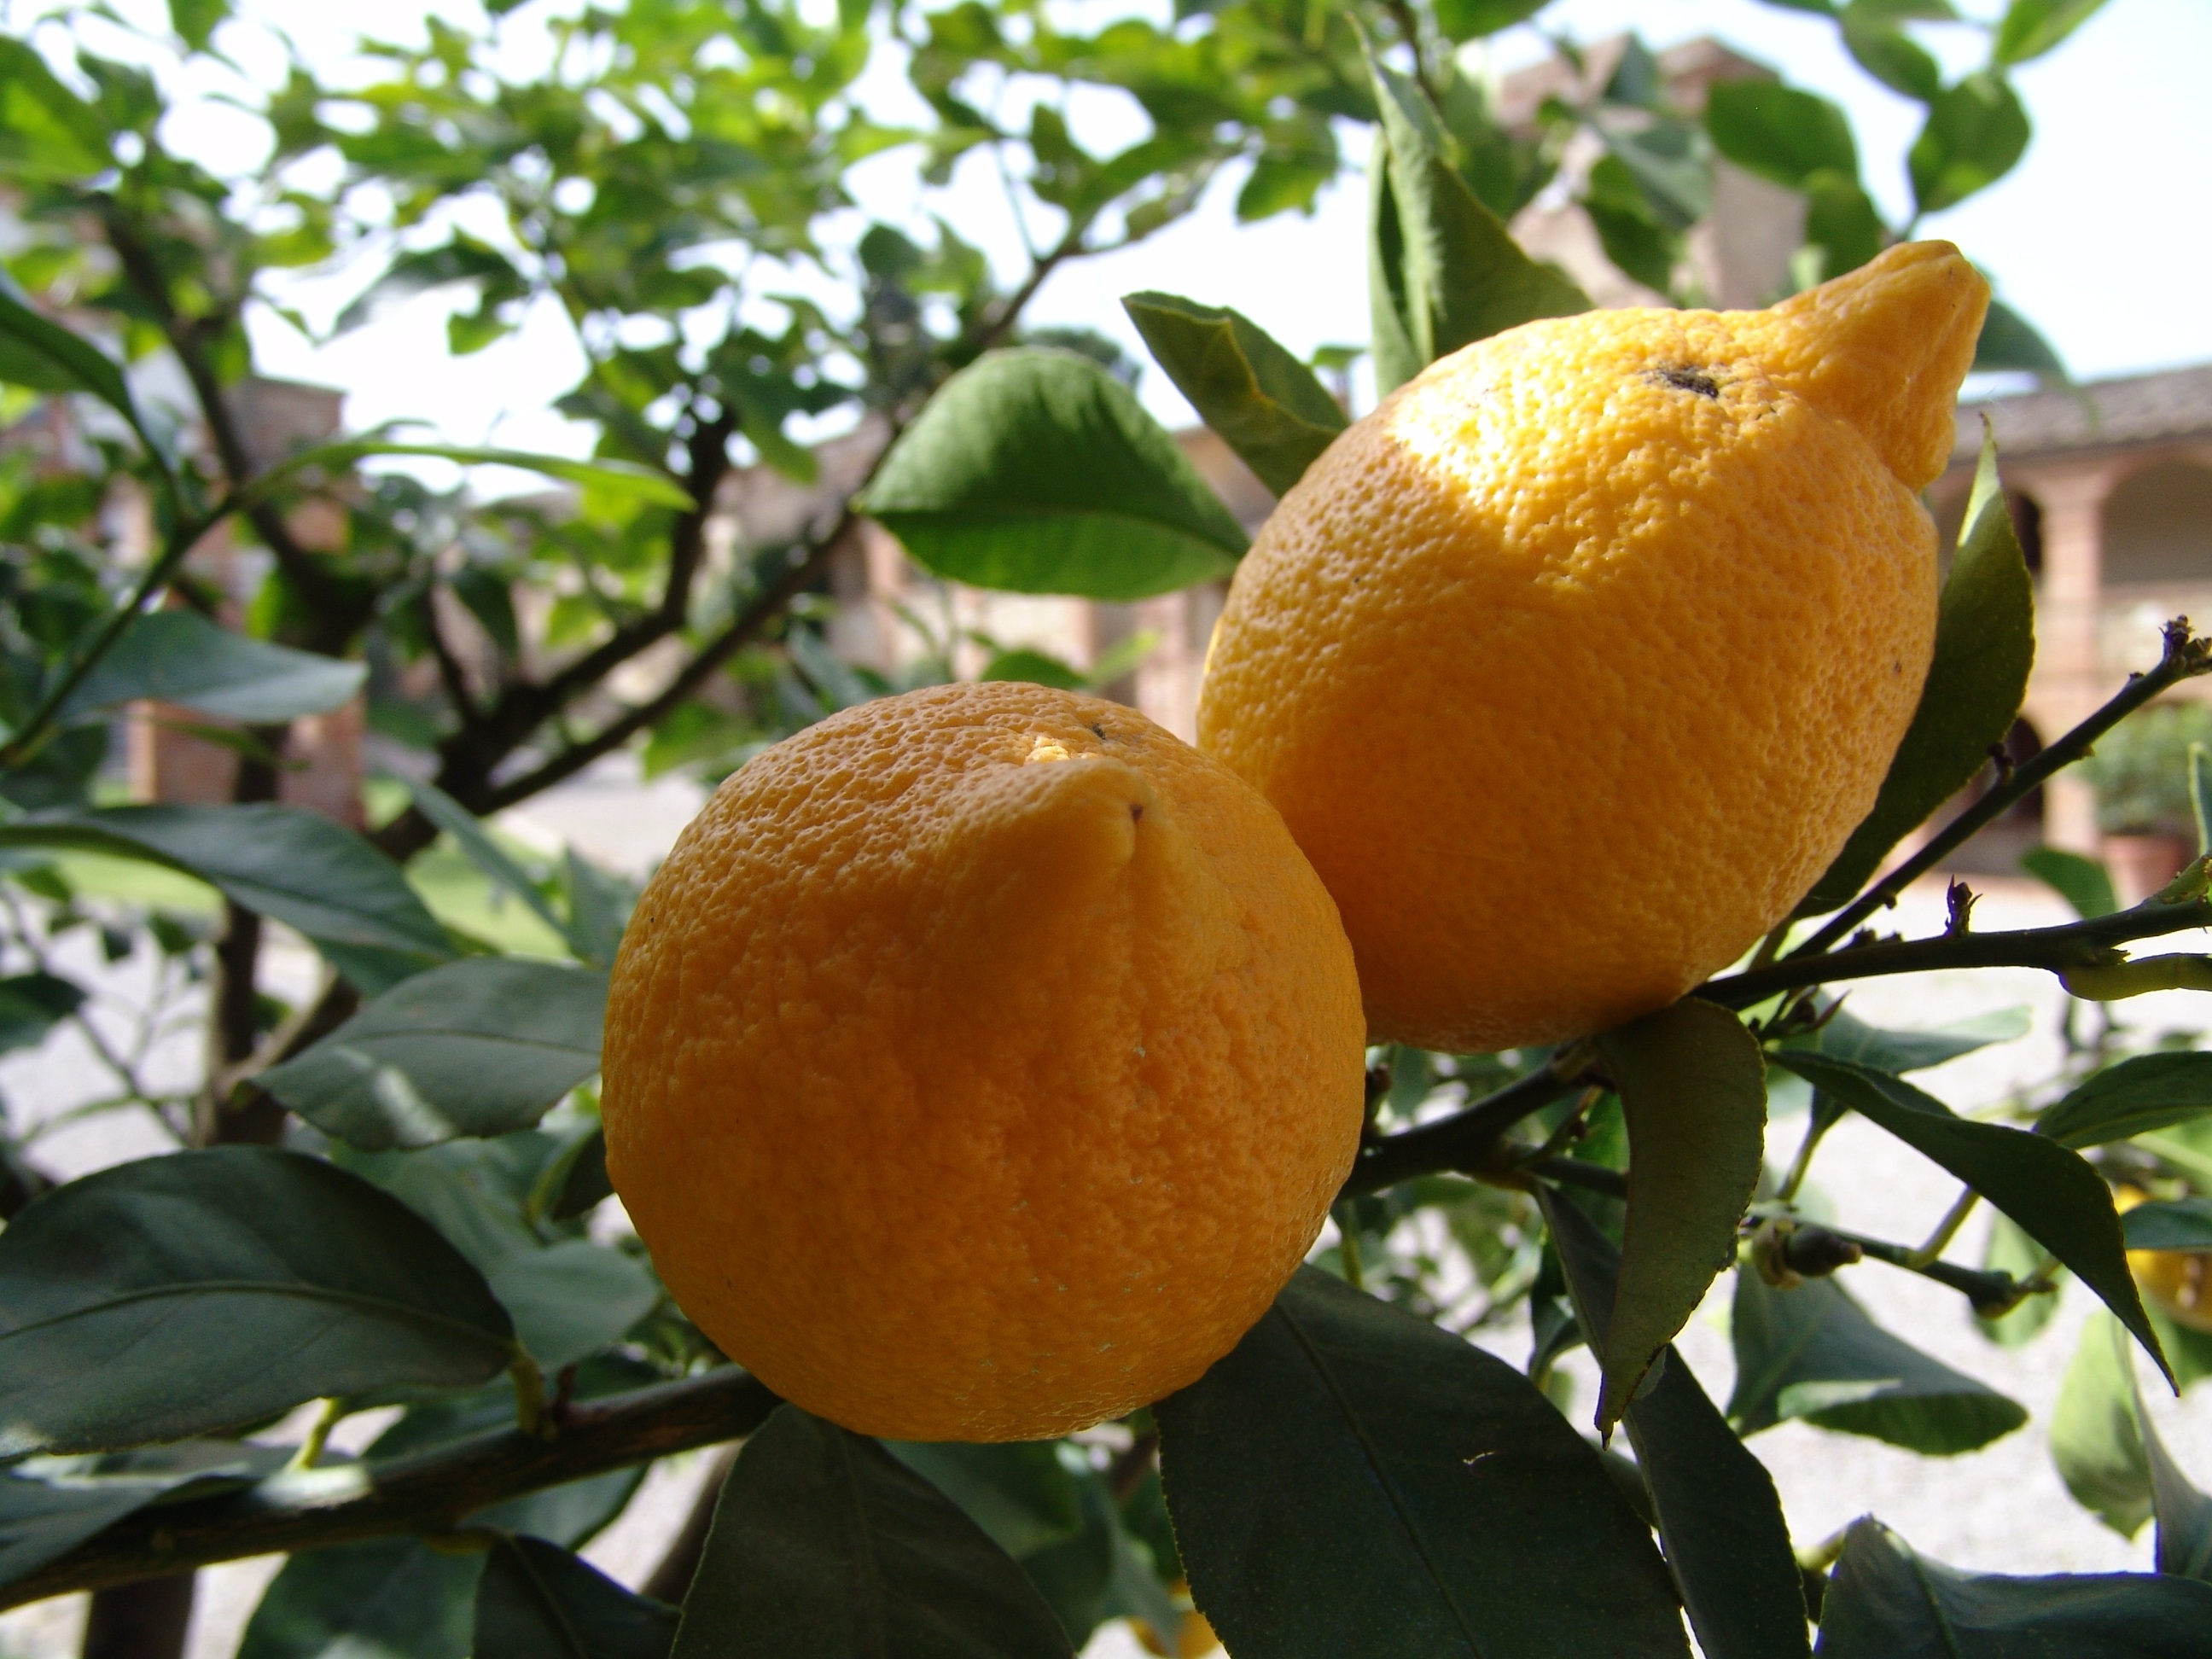
tree, nature, plant, fruit, flower, bush, orange, food, green, mediterranean, produce, italy, tuscany, garden, tangerine, clementine, vitamins, frisch, citron, citrus, lemons, flowering plant, bitter orange, mandarin orange, land plant, meyer lemon, tangelo, yuzu, calamondin